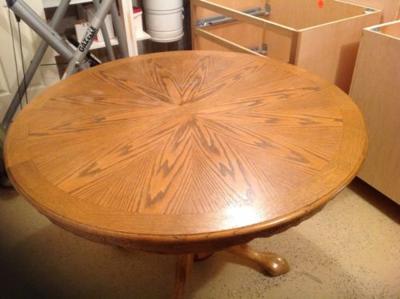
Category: table